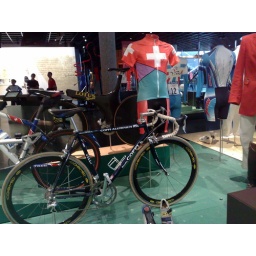
Bike and shirt used by Pascal Richard to win gold in road race in Atlanta - 1996